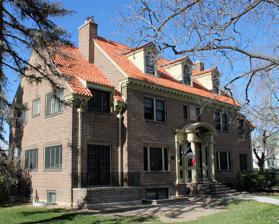
Building: Ida M. Rice House
Country: United States of America
Year built: 1927
Historic house in Colorado, United States United States historic place Ida M. Rice House U.S. National Register of Historic Places Show map of Colorado Show map of the United States Location 1196 N. Cascade Ave., Colorado Springs, Colorado Coordinates 38°51′2″N 104°49′28″W / 38.85056°N 104.82444°W / 38.85056; -104.82444 Area less than one acre Built 1927 Architect Thomas P. Barber Architectural style Colonial Revival NRHP reference No. 06001049 Added to NRHP November 21, 2006 The Ida M. Rice House , also known as Haskell House , is a Colonial Revival style building in Colorado Springs, Colorado that was built in 1927.  It was designed by Thomas P. Barber . It was listed on the National Register of Historic Places in 2006. It's now featured on a Colorado Springs walking tour. See also National Register of Historic Places listings in El Paso County, Colorado References